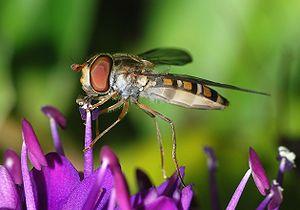
Un Syrphe (Epysyrphus balteatus) femelle se nourrit sur une fleur du genre Hebe. Photo prise avec un appareil Nikon D80 et un objectif Tokina AT-X 100mm Macro équipé d'un anneau d'extension de 36mm. Exposition F/16, 1/80, ISO 100.
Le syrphe ceinturé ou syrphe à ceinture est une espèce d'insectes volants de l'ordre des diptères appartenant à la famille des Syrphidae.